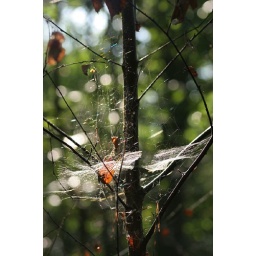
i love walking the dog in the woods.....